Buddhist rock carving in Manglawar

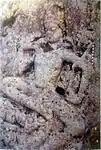
Shaldara -1 Stupa, Manglawar

Shaldara-i depicts a well-preserved figure of "Padmapani" in "lalitasana" in pensive attitude on high "asana". His right leg folded over the seat, while the left one hangs down. His right hand rests on the right thigh while the left one rests on the left thigh holding a lotus stem. The "asana" of the bodhisattva is quite prominent and its lower part is decorated by vertical bands of floral design. The bud of the lotus and its stem is intact. The clinging folds of his costume falling in his front, clearly visible over the seat. The head and face of the relief is chipping off, while a thick layer of patina on the rock has concealed many details.